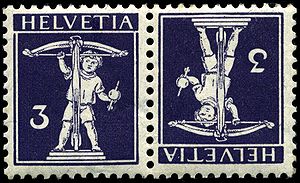
Tête-bêche
Tête-bêche-frimærker fra Schweiz
Tête-bêche er indenfor filatelien en internationalt benyttet betegnelse for sammenhængende frimærker, hvis motiver er trykt omvendt i forhold til hinanden.